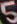
Number: 5